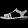
Label: Sandal